Fourth generation of video game consoles

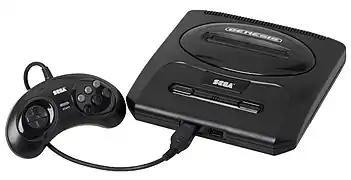
Second version of the Sega Genesis

The Mega Drive was released in Japan on October 29, 1988. The console was released in New York City and Los Angeles on August 14, 1989, under the name Sega Genesis, and in the rest of North America later that year. It was launched in Europe and Australia on November 30, 1990, under its original name.